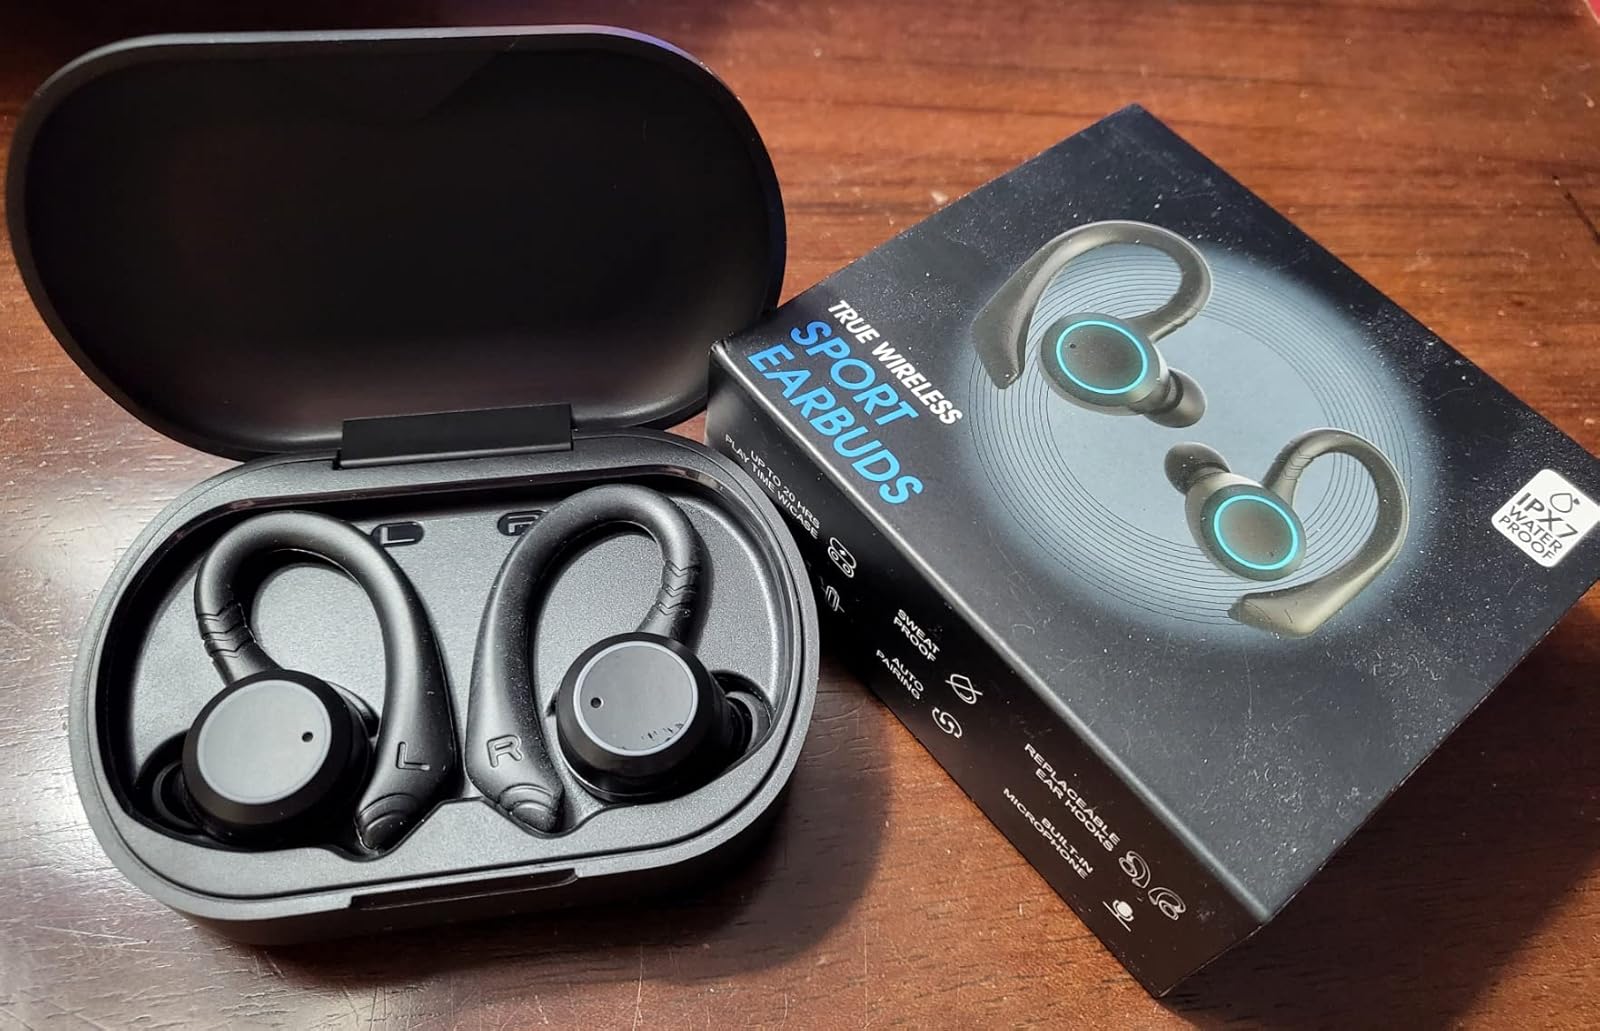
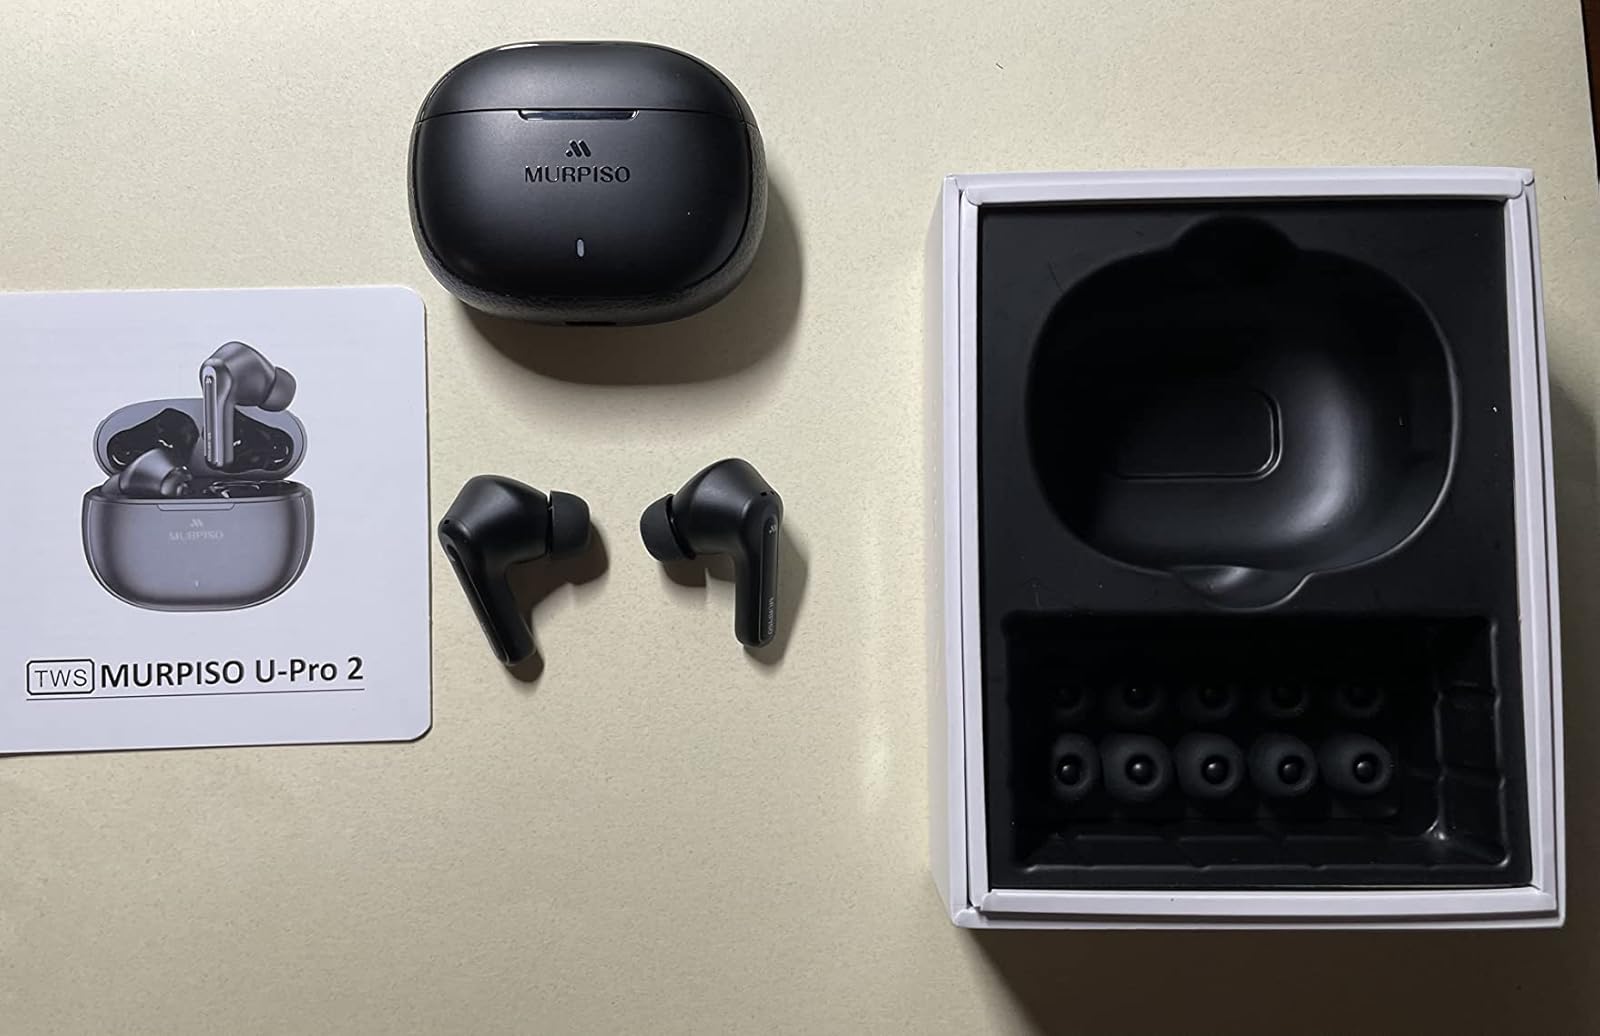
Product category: earbuds
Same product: no